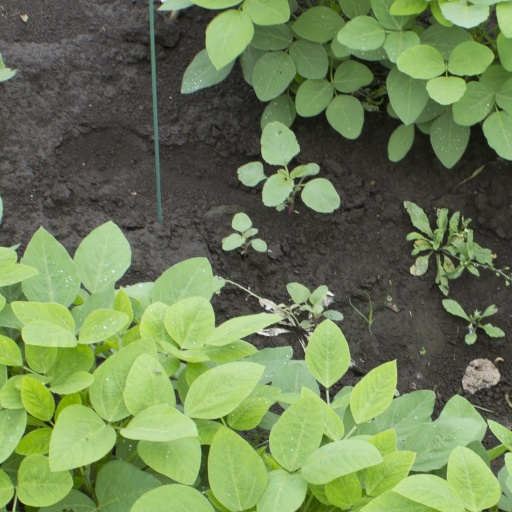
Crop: soybean